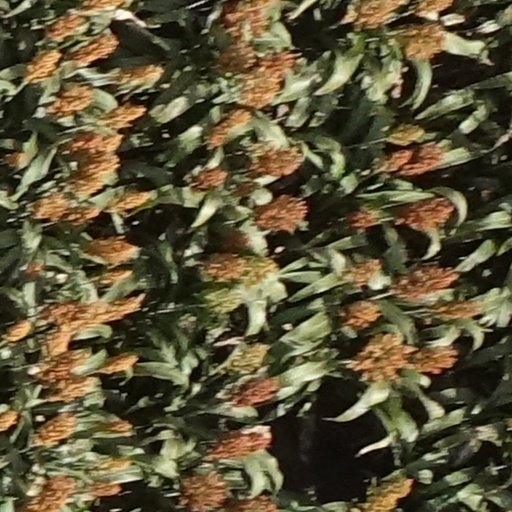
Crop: sorghum